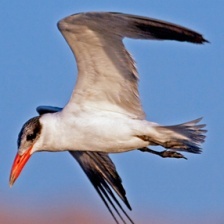
Species: CASPIAN TERN
Scientific name: HYDROPROGNE CASPIA